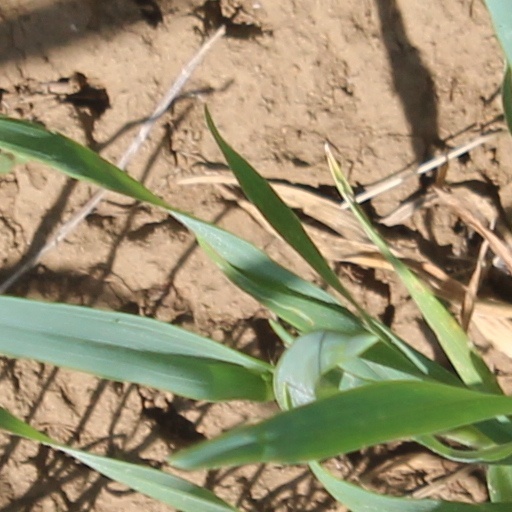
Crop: wheat